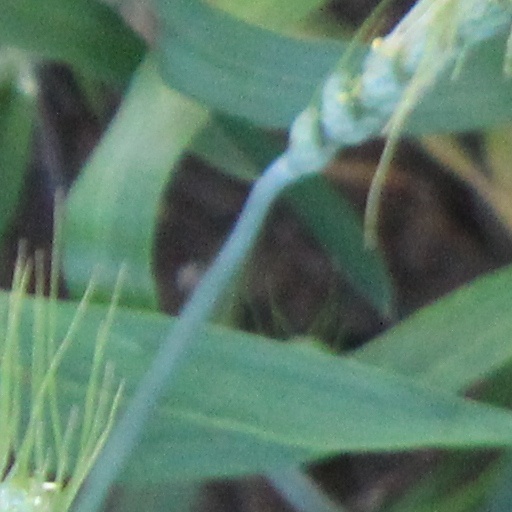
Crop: wheat